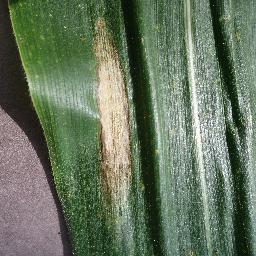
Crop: corn
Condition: (maize)_northern_blight